United Autosports

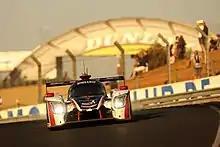
The United Autosports Ligier JSP217 co-driven by William Owen, Hugo de Sadeleer and Filipe Albuquerque. The car went on to finish the race in fifth place overall, fourth in LMP2.

United Autosports made the team's first appearance in LMP2 by entering a Ligier JS P217 in the 2017 European Le Mans Series. Filipe Albuquerque, Will Owen and Hugo de Sadeleer scored two race wins – three podiums in total - to finish runners-up in the championship standings. In June, the trio also combined to make United Autosport's Le Mans 24 Hours début, finishing fourth in the LMP2 class (fifth overall). The team also returned with their two Ligier JS P3 sports prototypes and successfully defended its LMP3 ELMS title, courtesy of John Falb and Sean Rayhall (USA).